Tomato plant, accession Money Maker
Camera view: vertical (180 deg); turntable rotation: 180 degrees
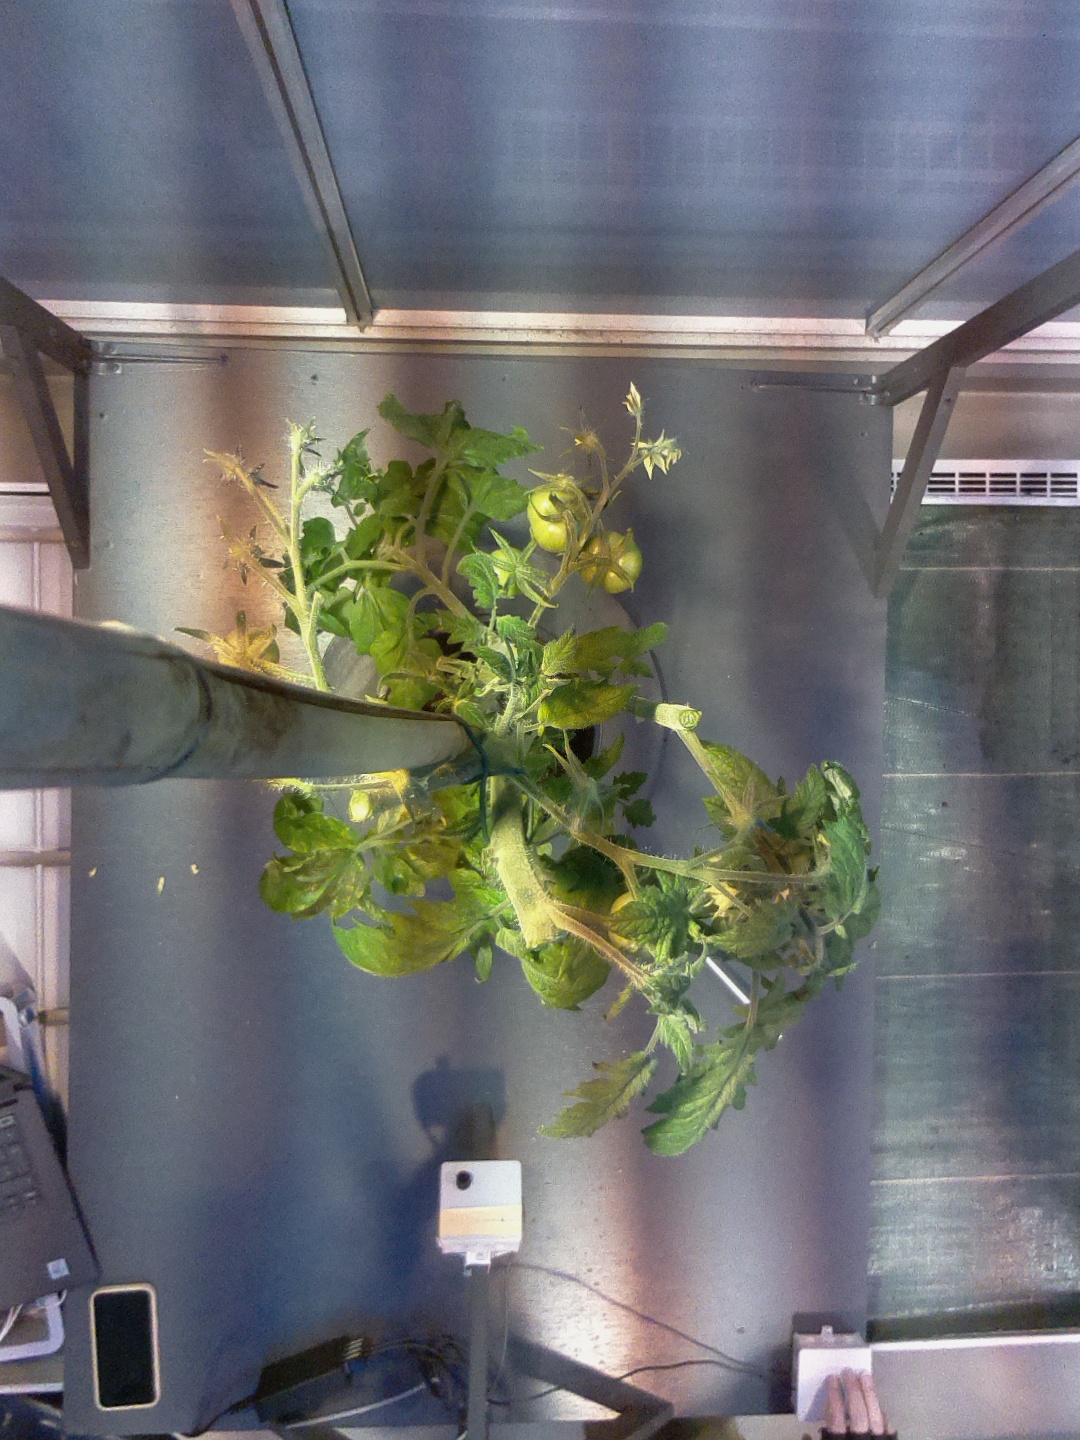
BBCH growth stage 75: 50%-60% of final fruit size